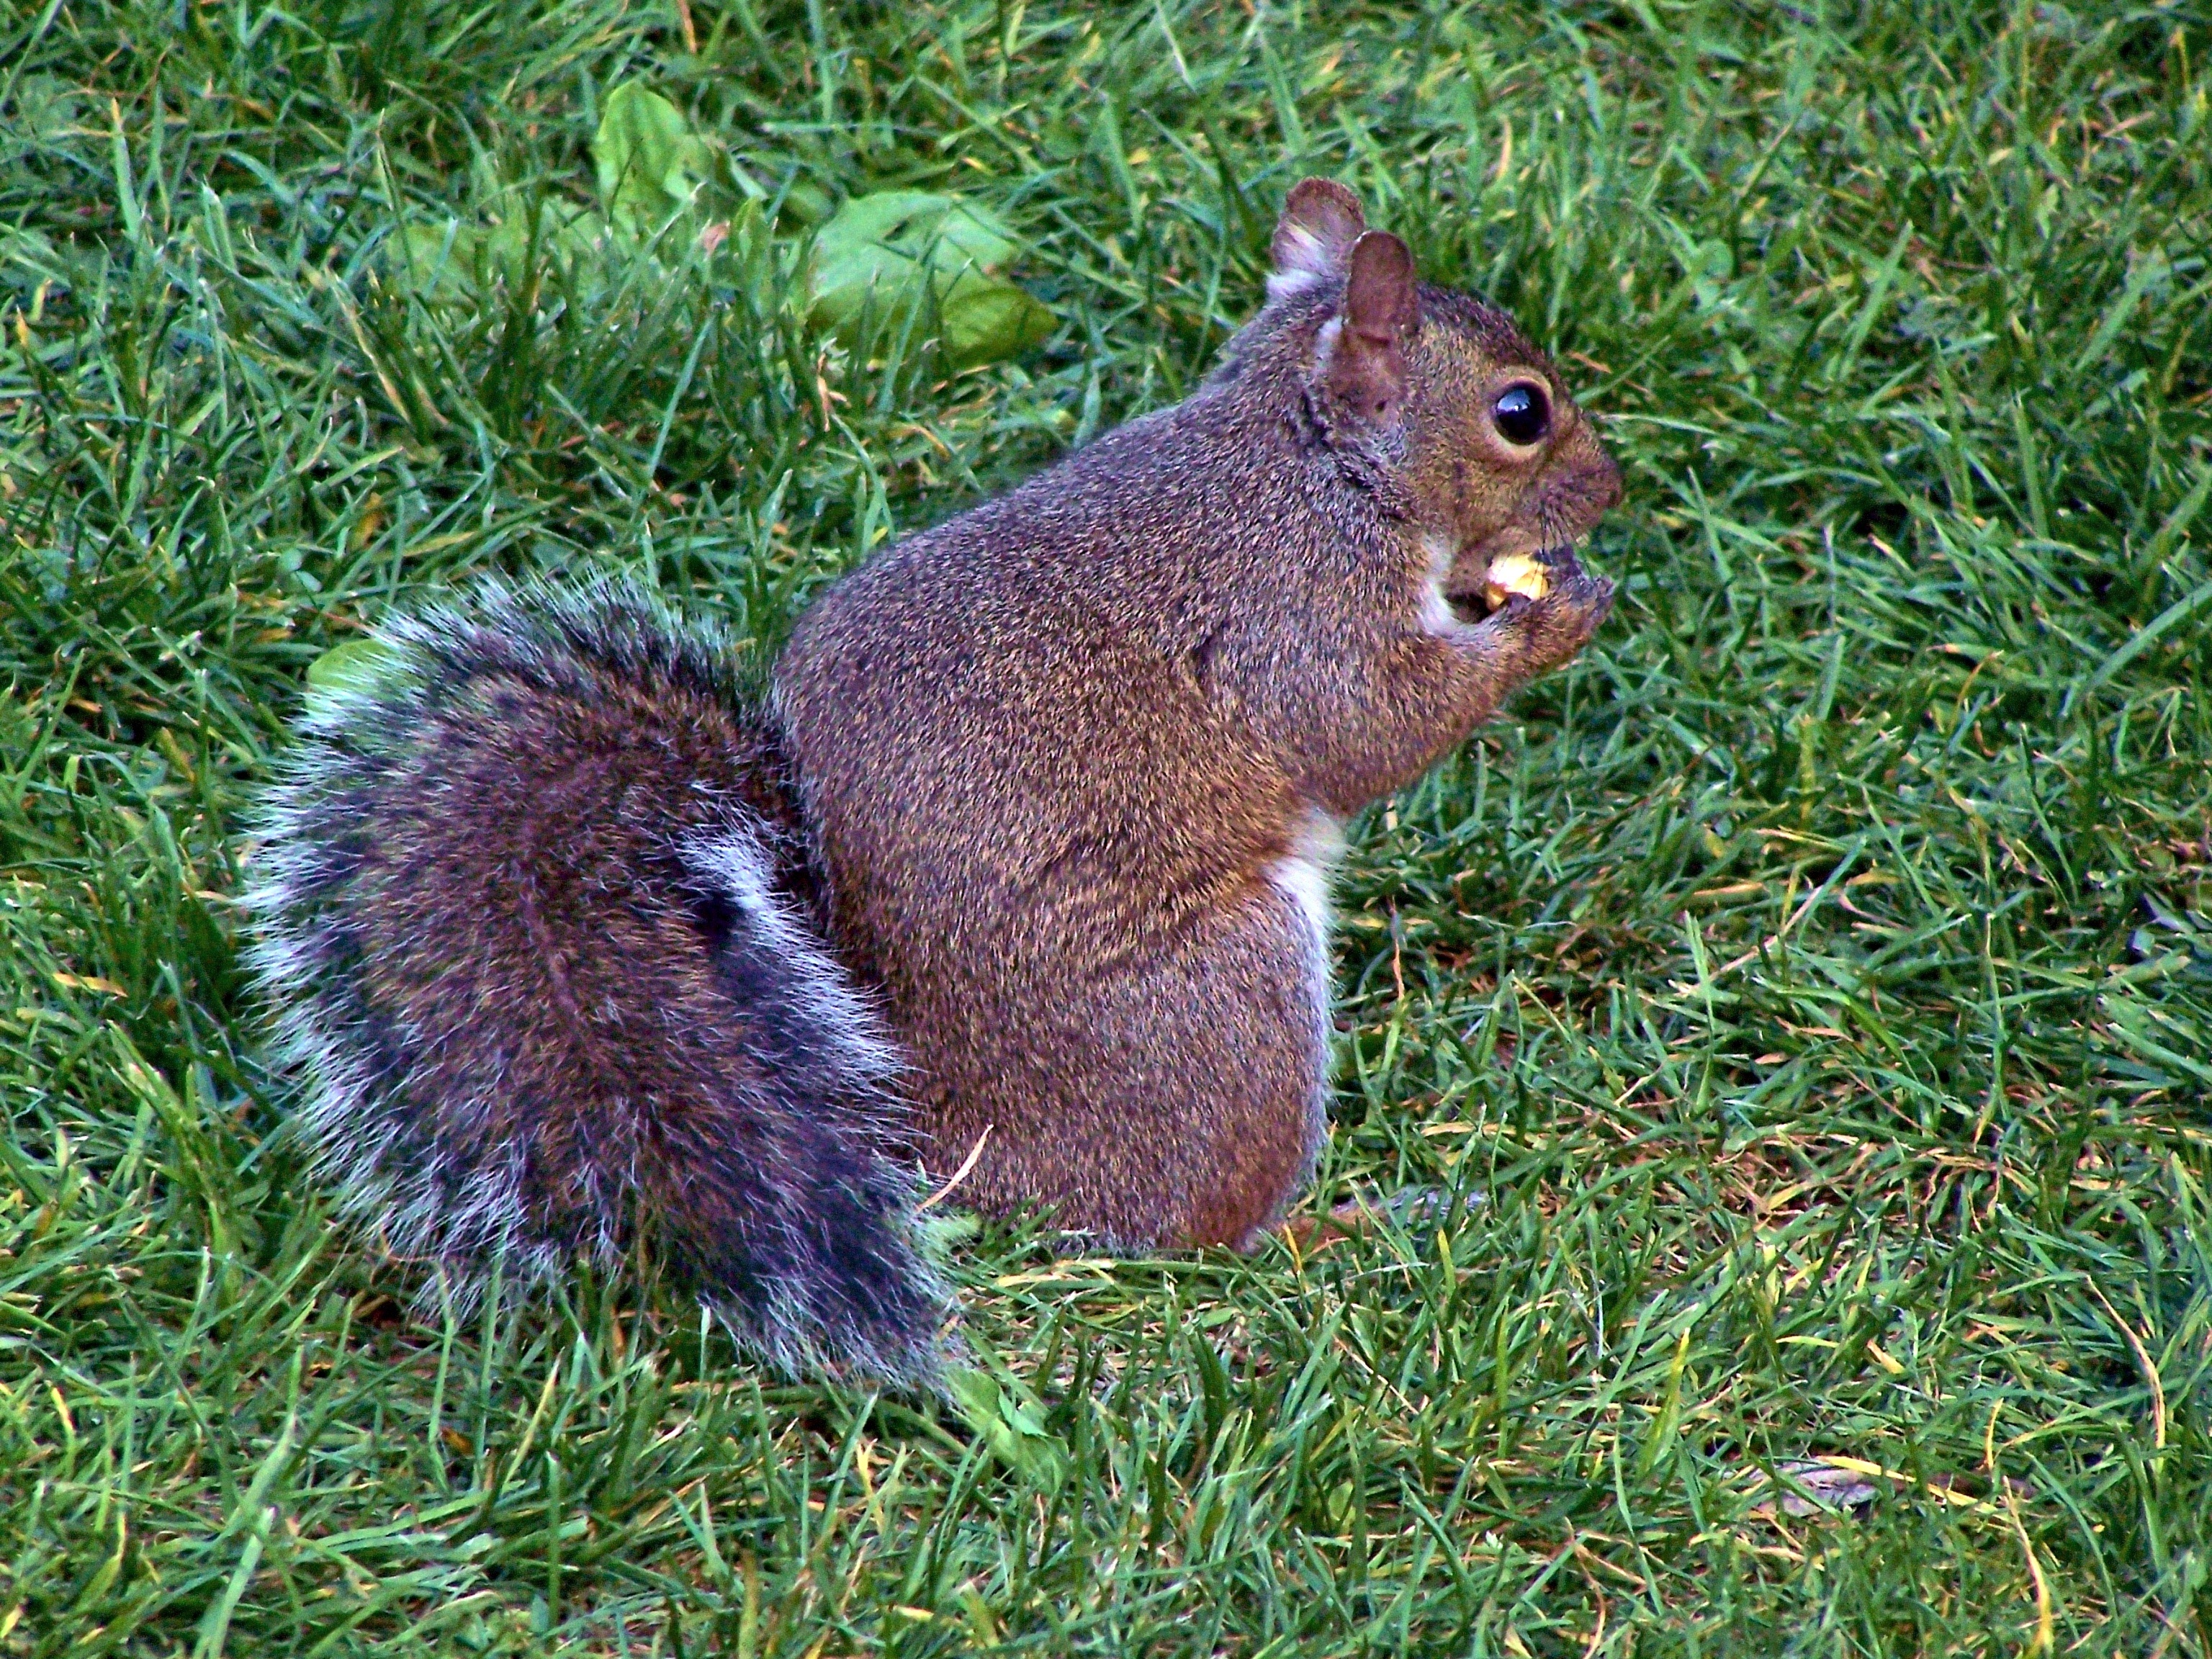
grass, animal, cute, wildlife, fur, mammal, squirrel, nut, eat, rodent, fauna, vertebrate, fox squirrel